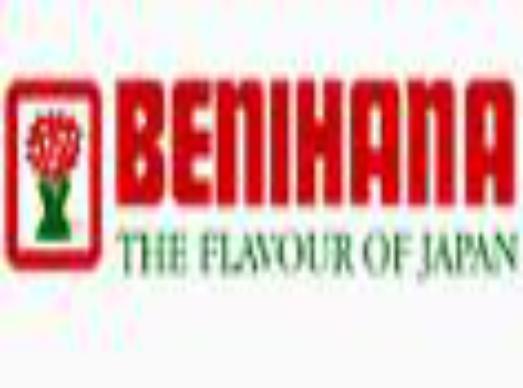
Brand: Benihana
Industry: Food